Siegfried Mureșan

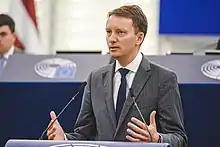
Siegfried Mureșan in the European Parliament in June 2022

On 24 September 2018, Mureșan submitted to the National Liberal Party (PNL) his application file as candidate for a new mandate in the European Parliament. In his application file, he defined as his most important objectives for the upcoming parliamentary term the protection of Romania's interests throughout his activity in the Committee on Budgets of the European Parliament and the securing of the highest level of financial allocations for Romania. At the same time, he emphasized his commitment to obtain sufficient financial allocations from the EU Budget for "Erasmus" scholarships and researchers, as well as for farmers and cohesion policy.